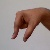
The image shows a hand gesture representing the letter 'Q' in Indian Sign Language.